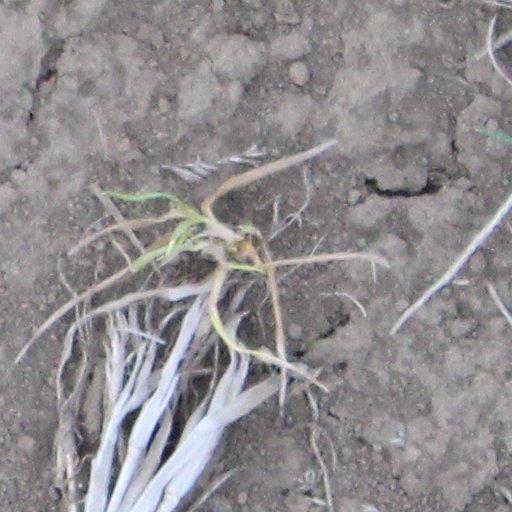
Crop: wheat